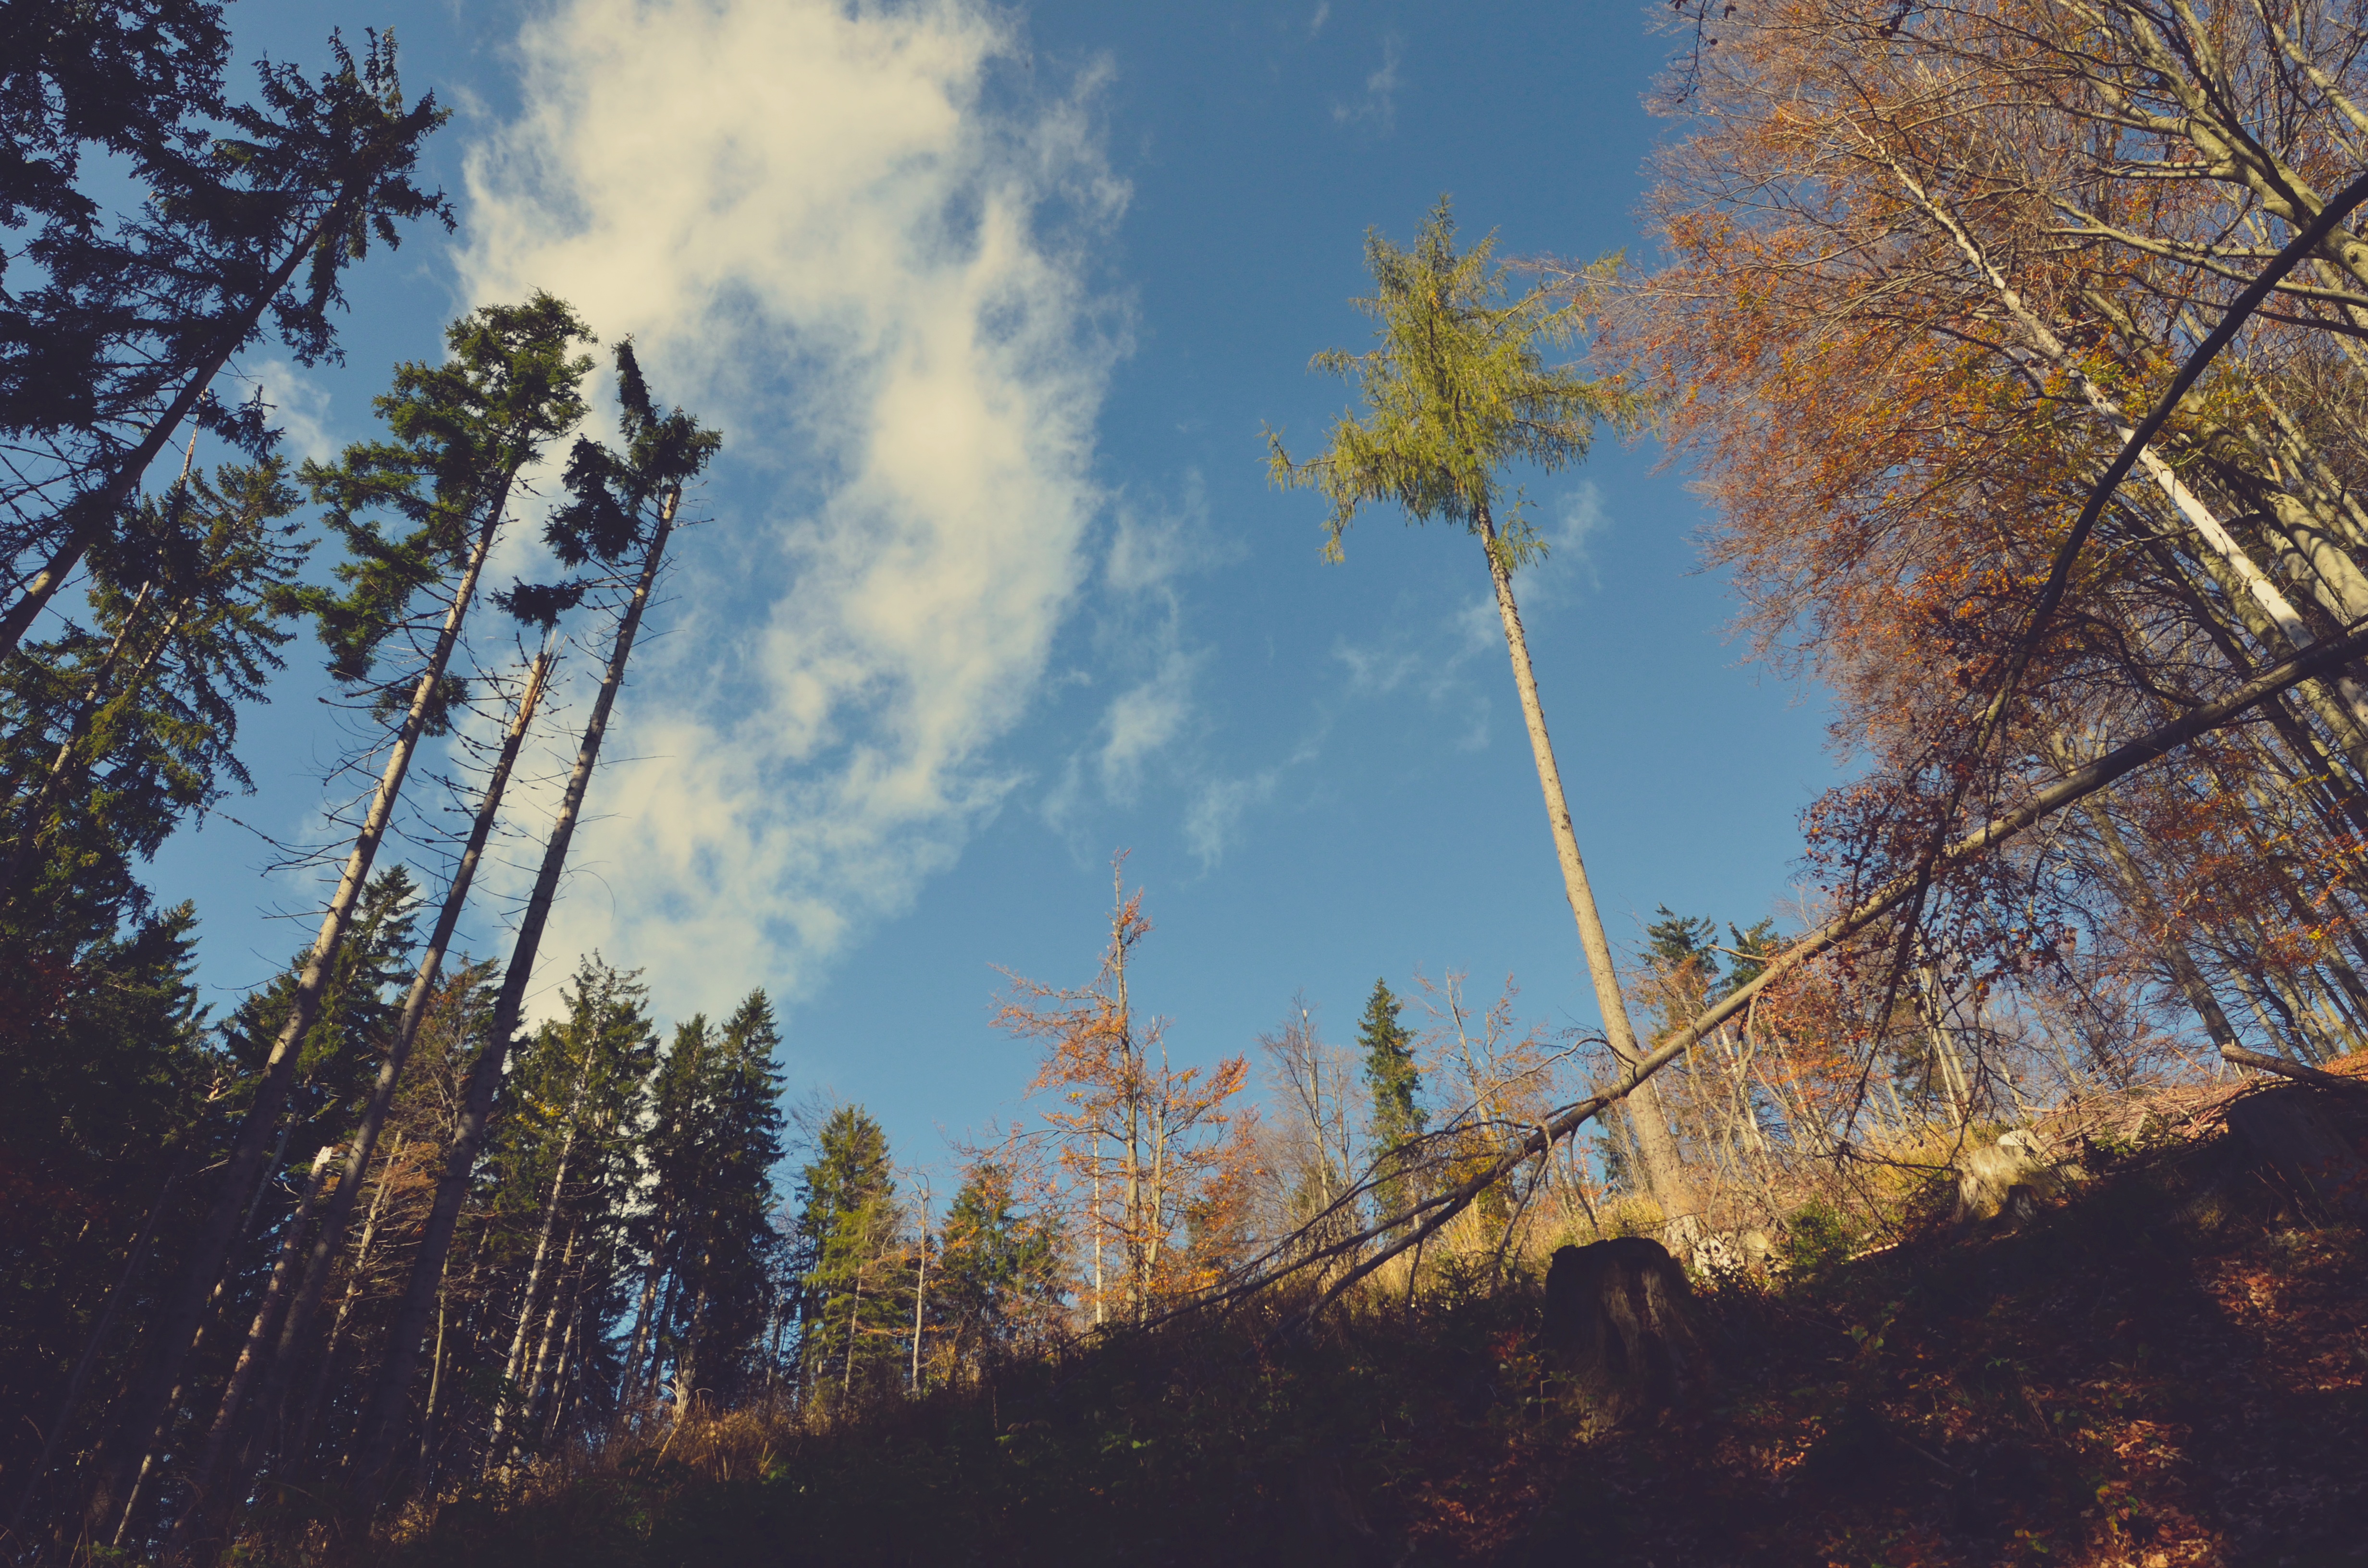
tree, nature, forest, branch, mountain, winter, cloud, plant, sky, sunlight, morning, leaf, autumn, season, habitat, atmospheric phenomenon, woody plant